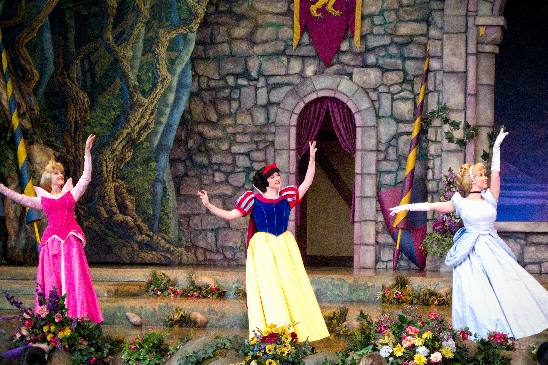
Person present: Yes